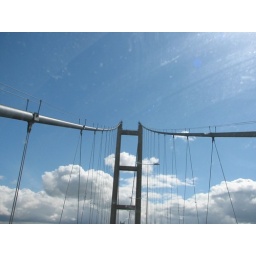
View from car going over bridge